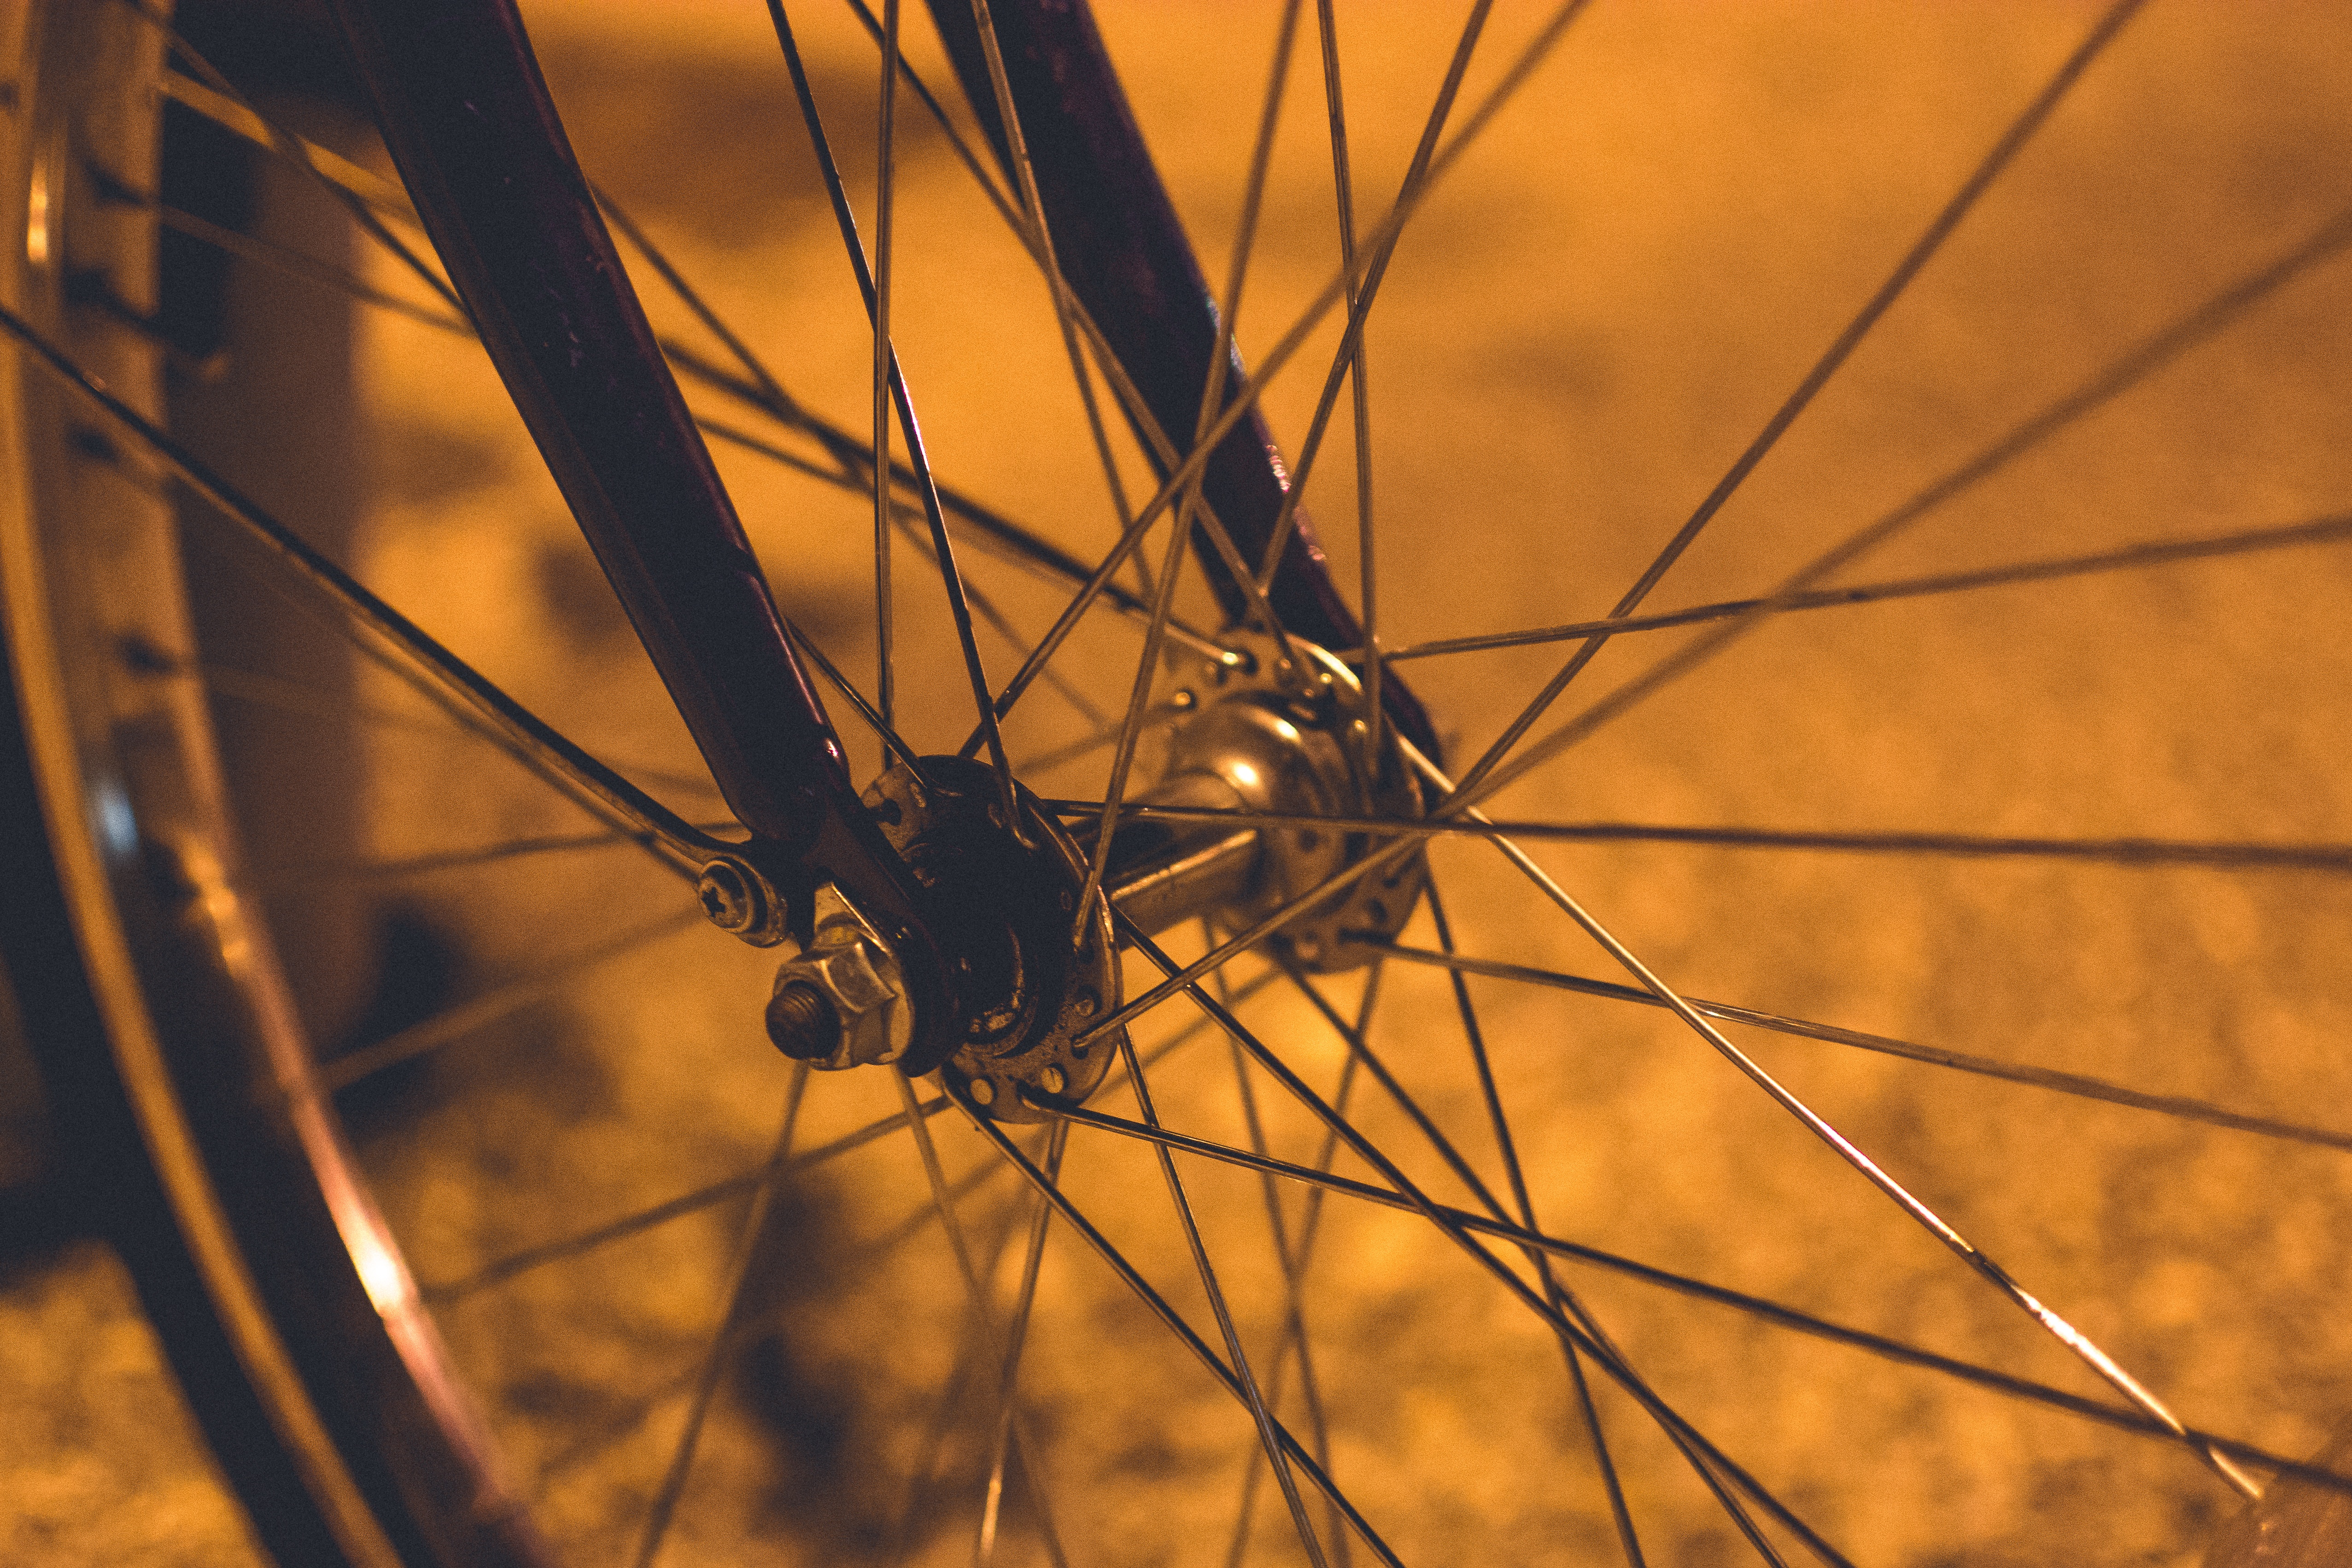
sky, wheel, sunlight, flower, bicycle, bike, vehicle, soil, closeup, mountain bike, close up, bike wheel, macro photography, atmosphere of earth